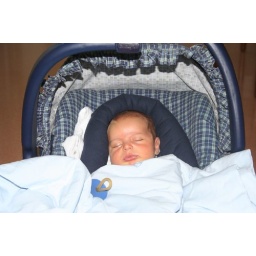
Naom asleep in the car seat carrier